Apu (1899 icebreaker)

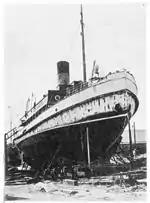
"Avance" docked, showing her icebreaker bow.

"Avance" was long overall and at the waterline. Her moulded breadth was and breadth at the waterline slightly smaller, . The draught of the icebreaker at maximum displacement, 900 tons, was on even keel.